Vijaya Lalitha

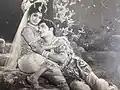
Vijaya Lalitha with Rajanala

Vijayalalitha or Vijaya Lalitha was an Indian actress who appeared in Telugu, Tamil, Malayalam, Kannada and Hindi films in the 1960s and 1970s. She is best known for her appearances in "Rani Mera Naam" (1972), "Baazigar" (1972) and "Saakshi" (1967). She is also the aunt of Vijayashanti, Telugu superstar actress turned politician.